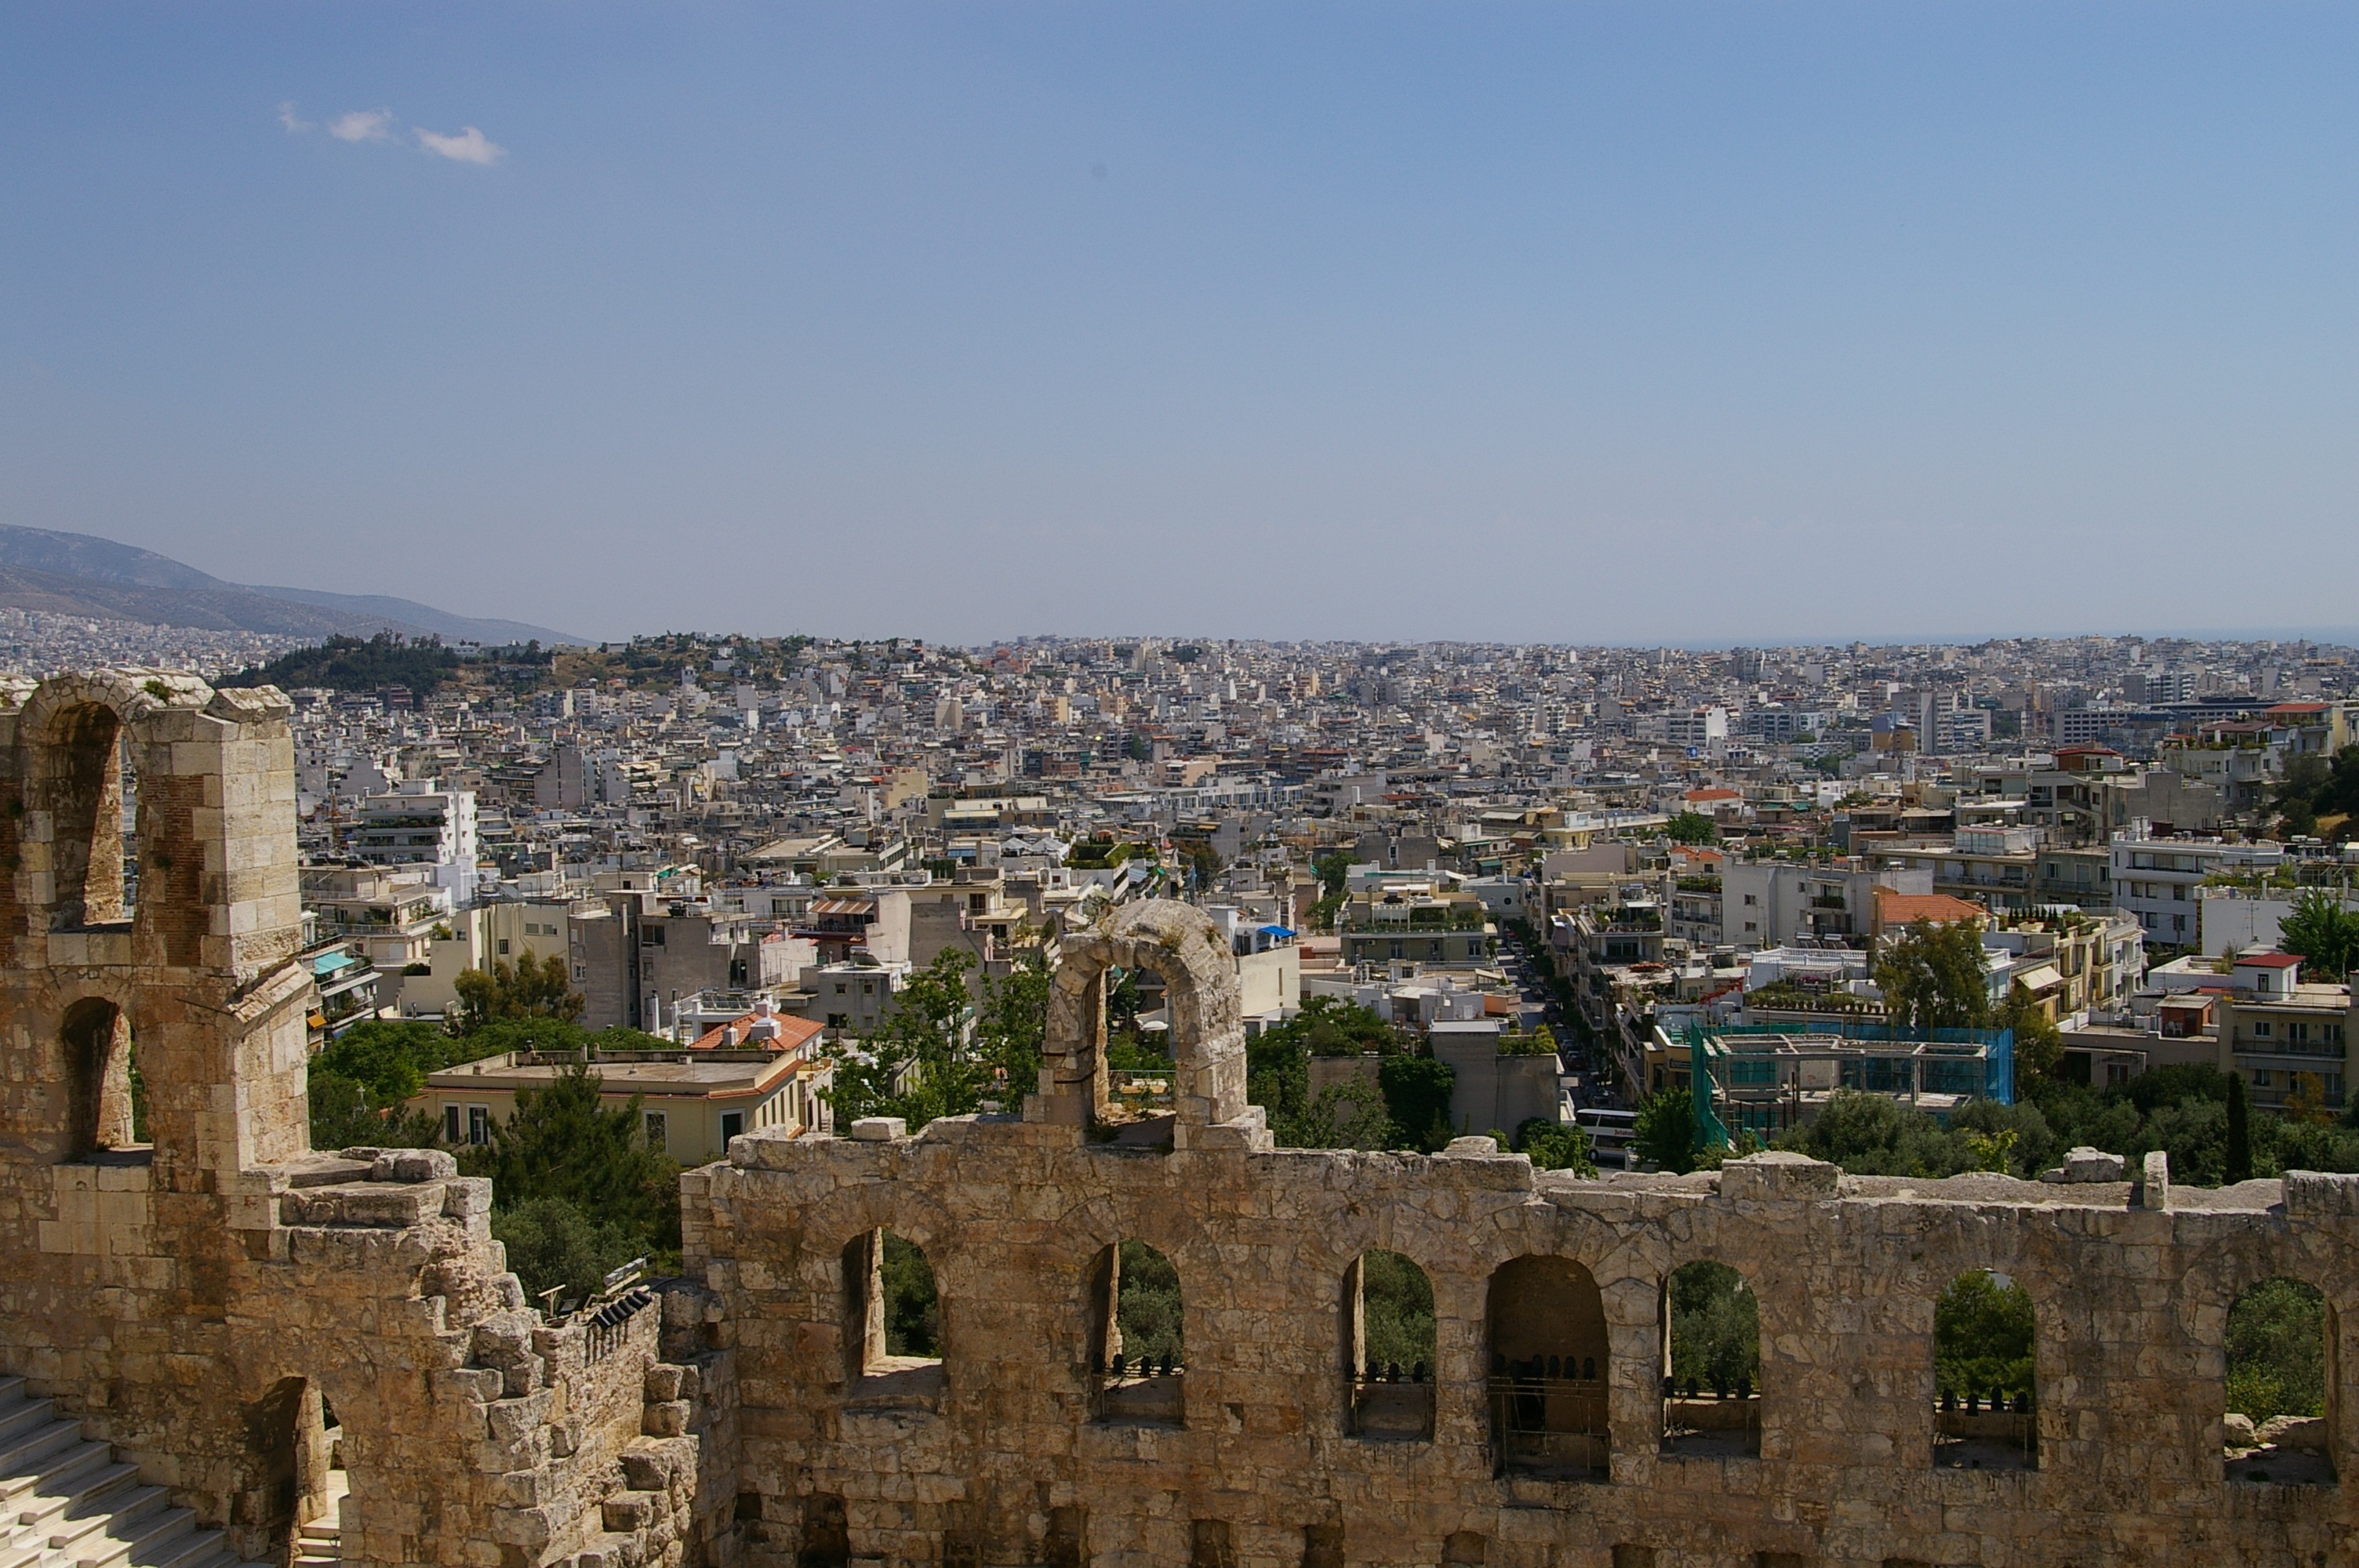
skyline, town, city, cityscape, panorama, daytime, greek, landmark, fortification, tourism, outside, houses, greece, history, athens, acropolis, aerial photography, hellenic, ancient history, human settlement